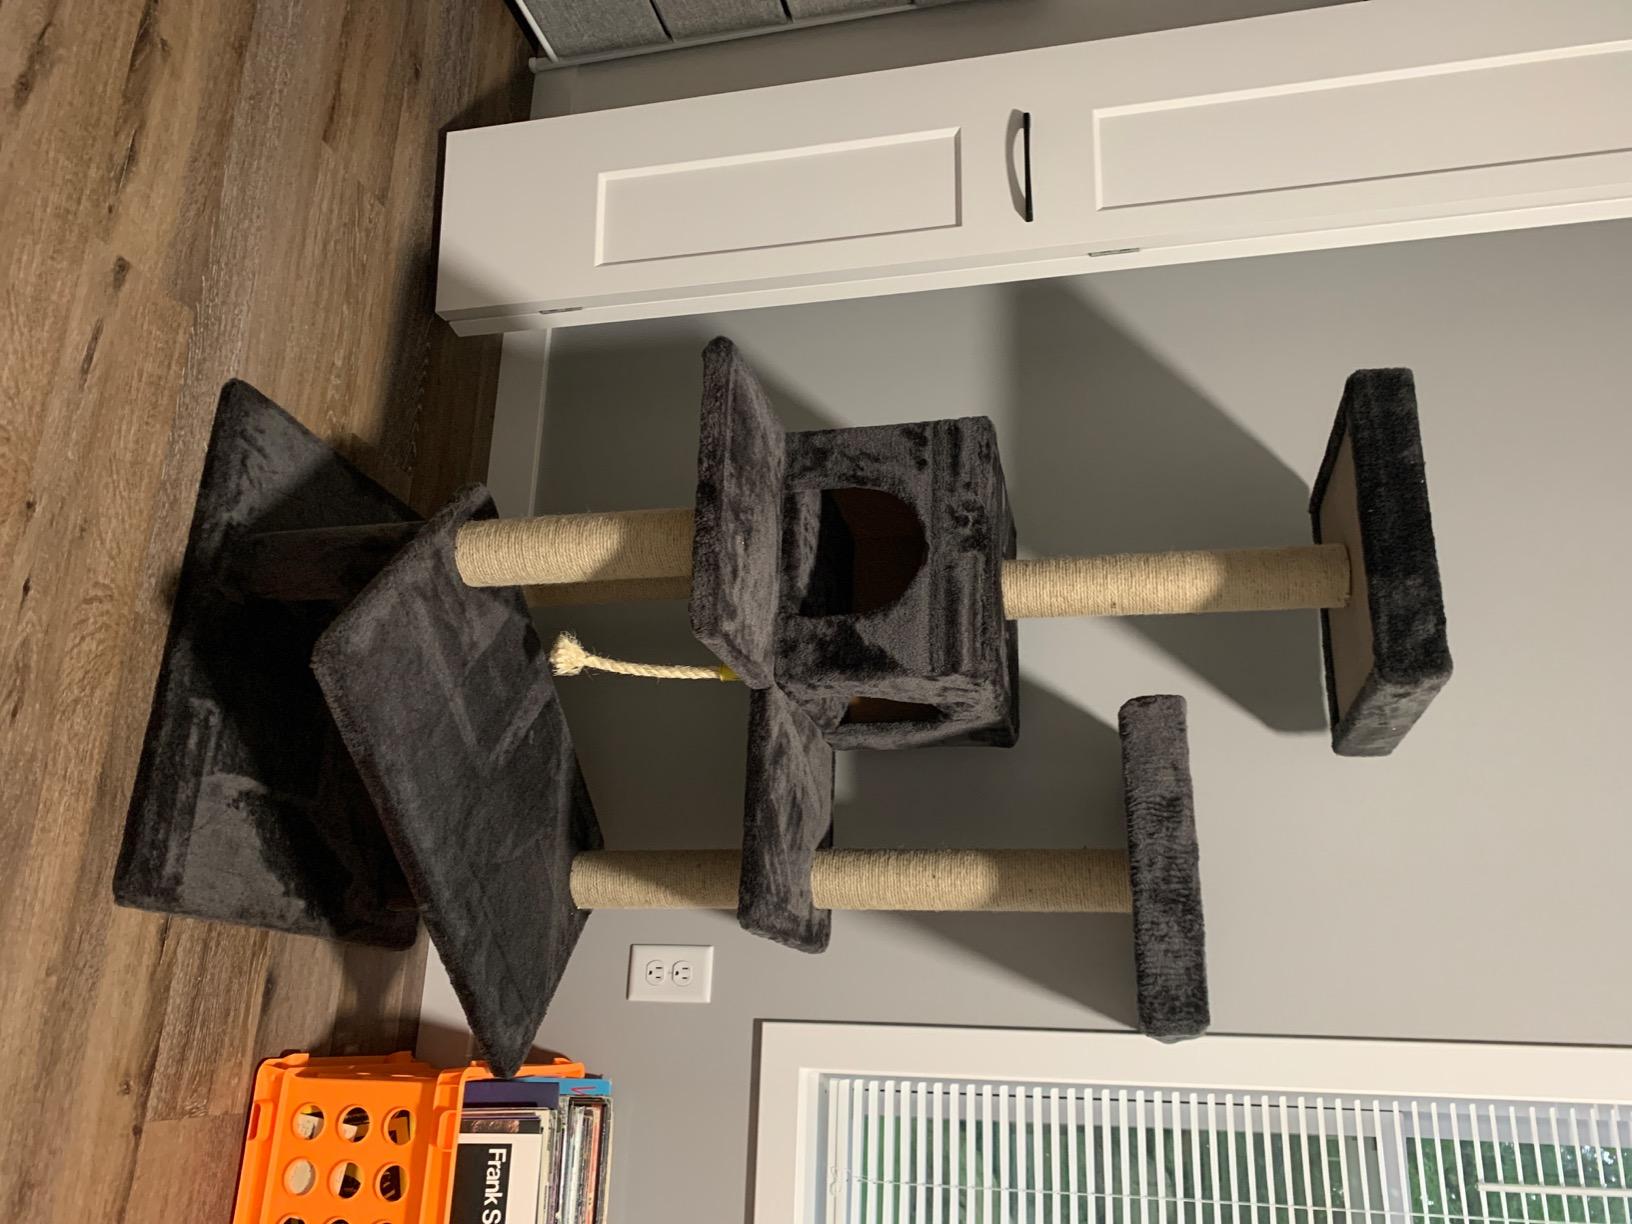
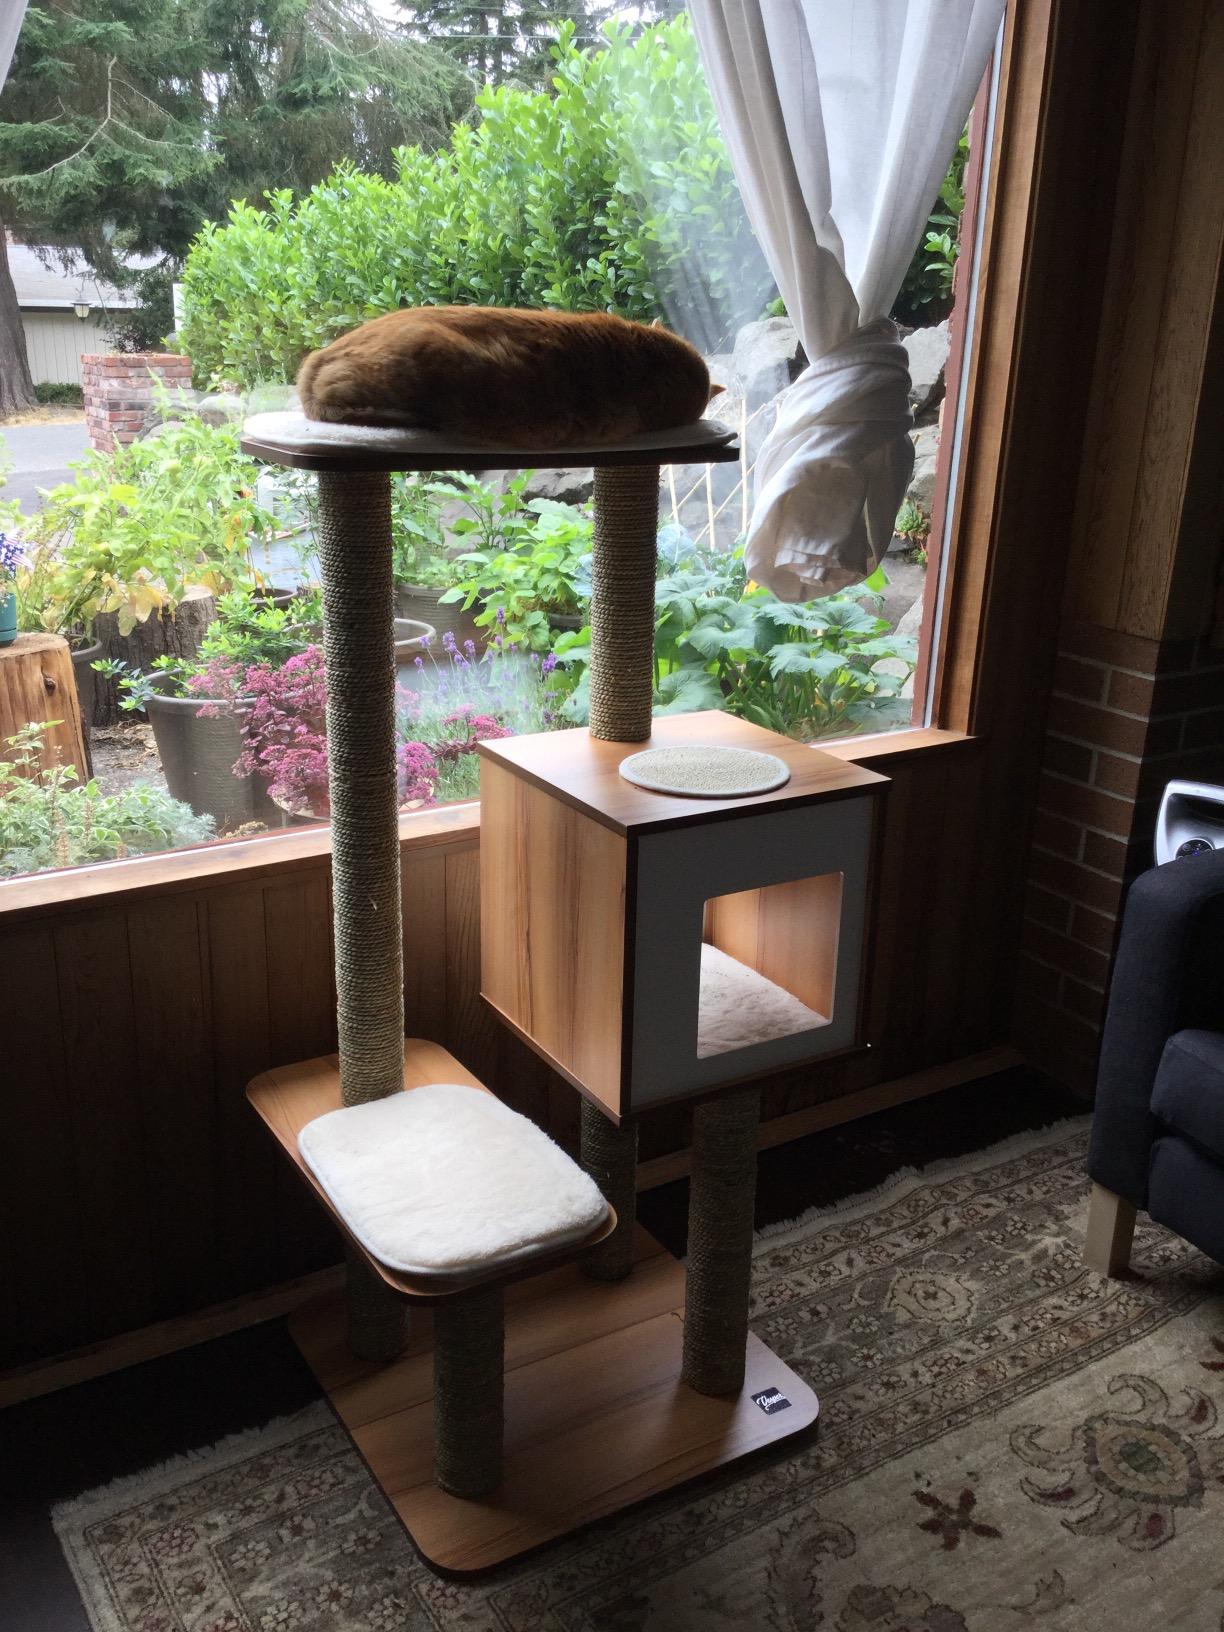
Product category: items_cat tree
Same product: no